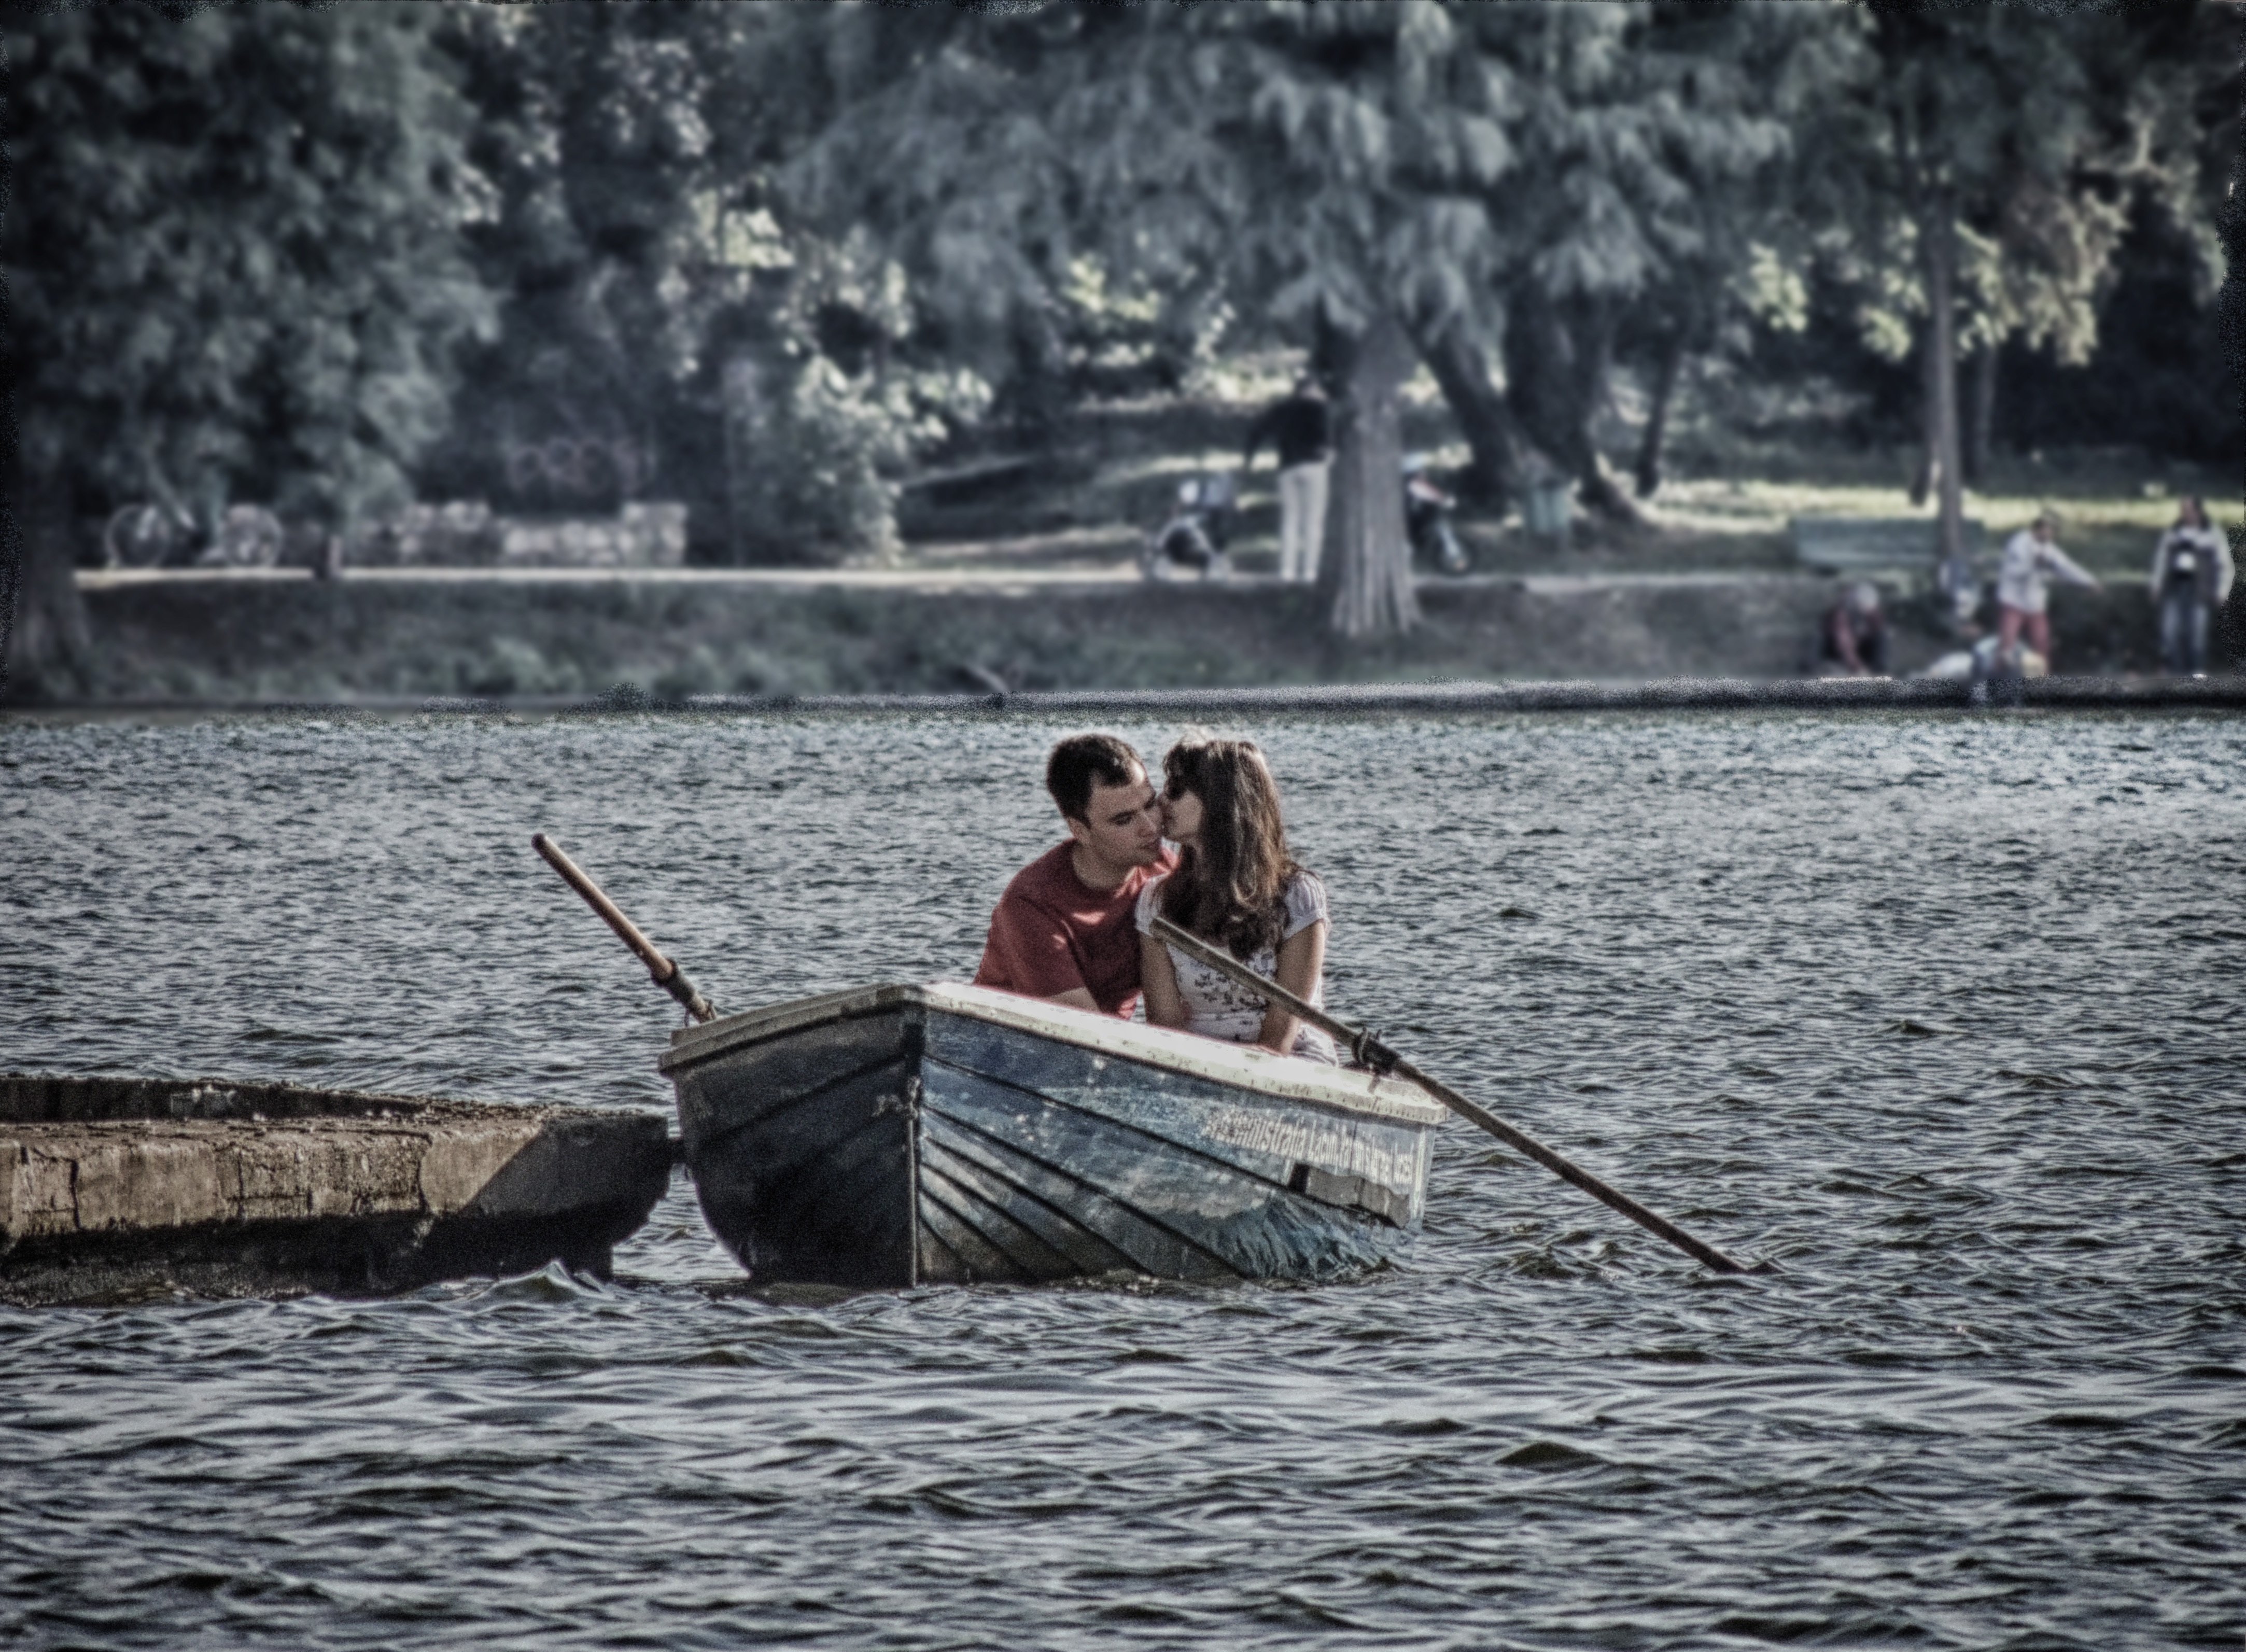
water, boat, canoe, love, paddle, vehicle, kiss, couple, boating, rowing, romania, herastrau, skiff, watercraft rowing